Yoke (unit of measurement)

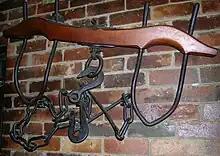
An English wooden yoke, bows and chain, used to harness two oxen together.

A yoke was a unit of land measurement used in Kent in England at the time of the Domesday Book of 1086 for tax purposes. It was equal to a quarter of a "sulung". A sulung was the amount of land which could be ploughed by four ox-pairs (or approximately two hides, thus a yoke was half a hide), therefore a yoke was a pair of oxen, representing the amount of land that could be cultivated by an ox pair. A yoke also described the device used to harness two oxen together (see photo).